Chapman University

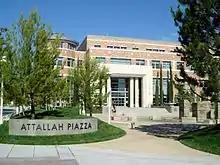
Attallah Piazza and Leatherby Libraries

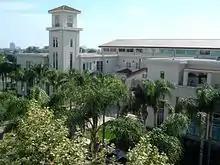
Donald P. Kennedy Hall, home of the Dale E. Fowler School of Law

The George L. Argyros College of Business and Economics is located in the Arnold and Mabel Beckman Business and Technology Hall. The school was founded in 1977, and renamed in honor of former U.S. Ambassador to Spain, George L. Argyros, in 1999. A Chapman alumnus, Argyros chaired the university's board of trustees from 1976 to 2001, and has made significant donations toward increasing the business school's ranking and resources. In 2019, Argyros College commemorated the 20th anniversary of the school's renaming with a fundraiser dinner featuring President George W. Bush. The event raised approximately $15 million for the school's endowment, $10 million of which was a surprise announcement by the Argyros family. Argyros School became Argyros College in 2023, following another $10m gift from the family.